Conquistador

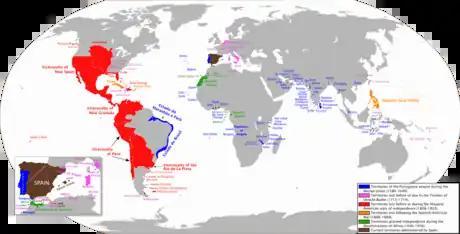
The combined Spanish and Portuguese empires during the Iberian Union (1580–1640)

Mem de Sá was the third Governor-General of Brazil in 1556, succeeding Duarte da Costa, in Salvador of Bahia when France founded several colonies.